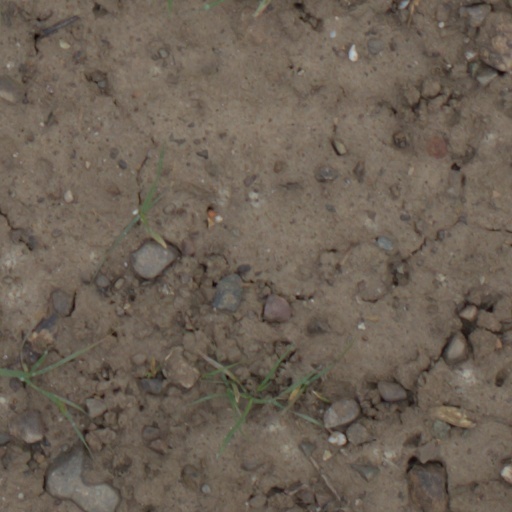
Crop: wheat